The Eagle's Feather

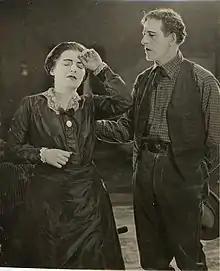
Film still

The Eagle's Feather is a 1923 American silent Western film directed by Edward Sloman and starring James Kirkwood and Mary Alden. It was produced and distributed by Metro Pictures.